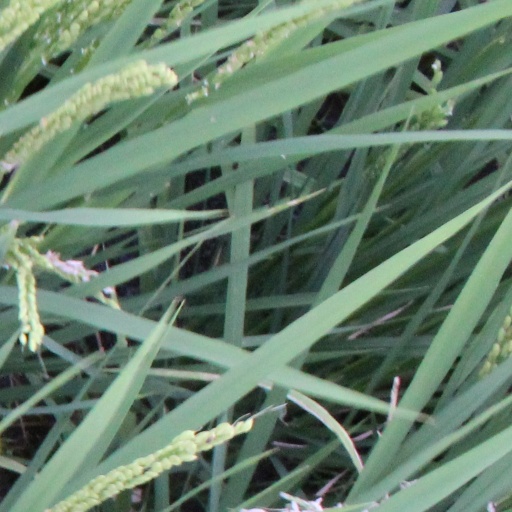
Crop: rice